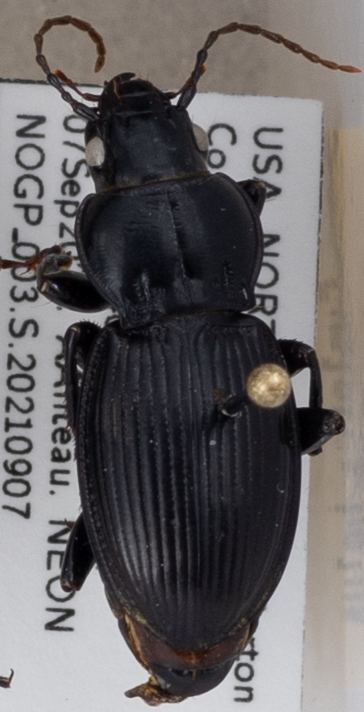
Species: Cyclotrachelus torvus
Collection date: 2021-09-07
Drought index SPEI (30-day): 0.24
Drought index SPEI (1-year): -1.69
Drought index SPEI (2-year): -1.45